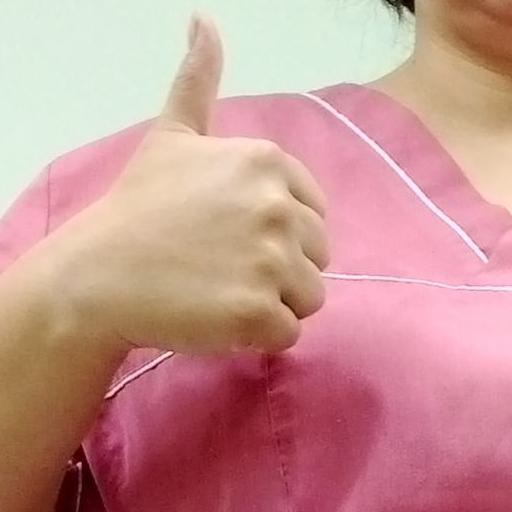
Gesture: like